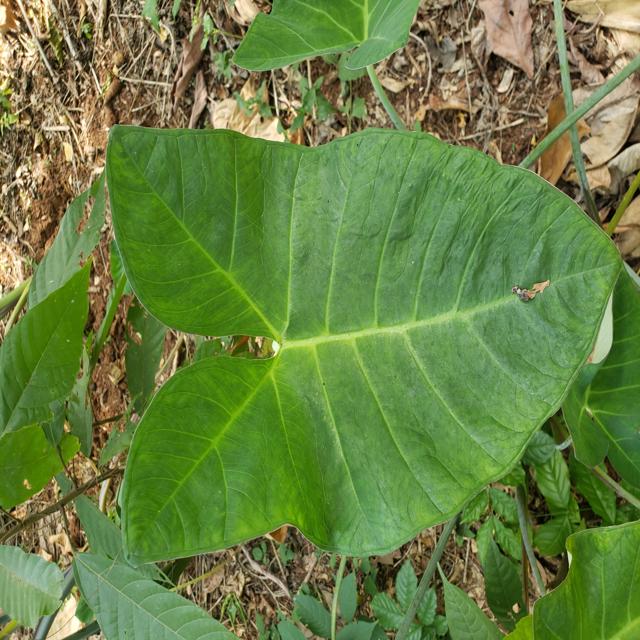
Label: Healthy